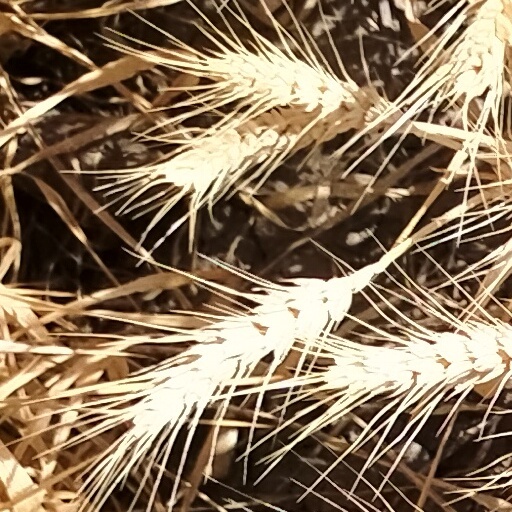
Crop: wheat